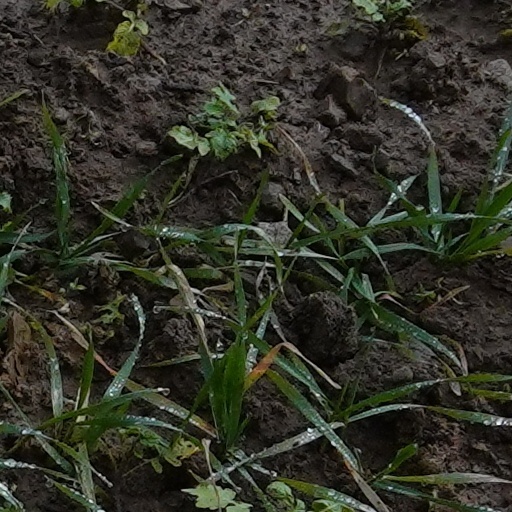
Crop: wheat